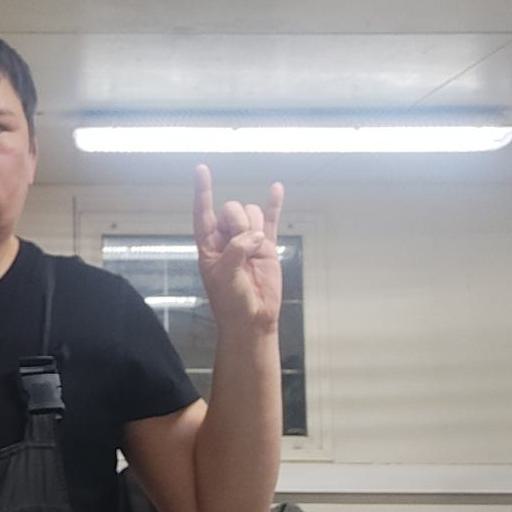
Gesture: rock